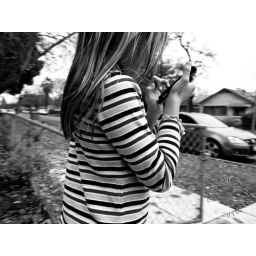
Finding myself interested in this style of photography.Johnna playing a game on Shawn's phone while walking to the car.